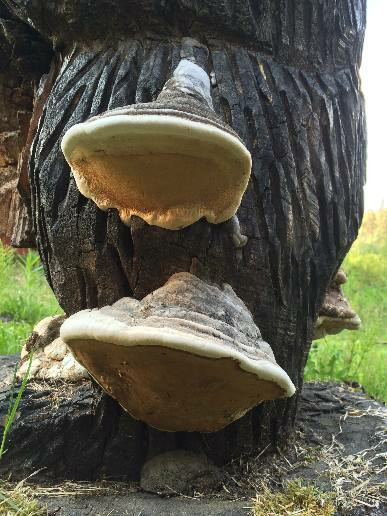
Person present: No